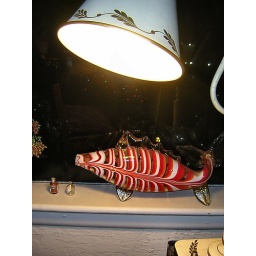
A glass fish on the picture window ledge. The lamp was picked up in Indian Head, Saskatchewan.